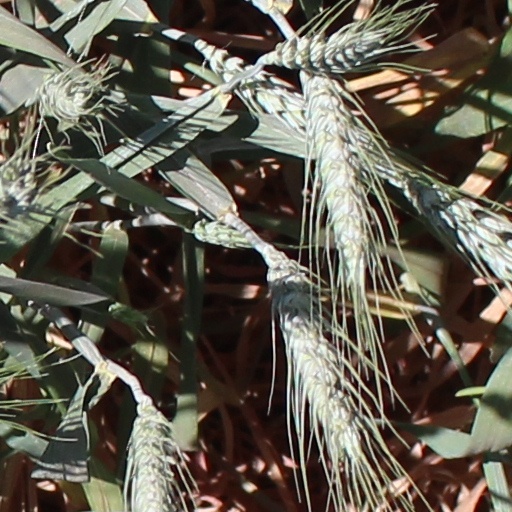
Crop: wheat